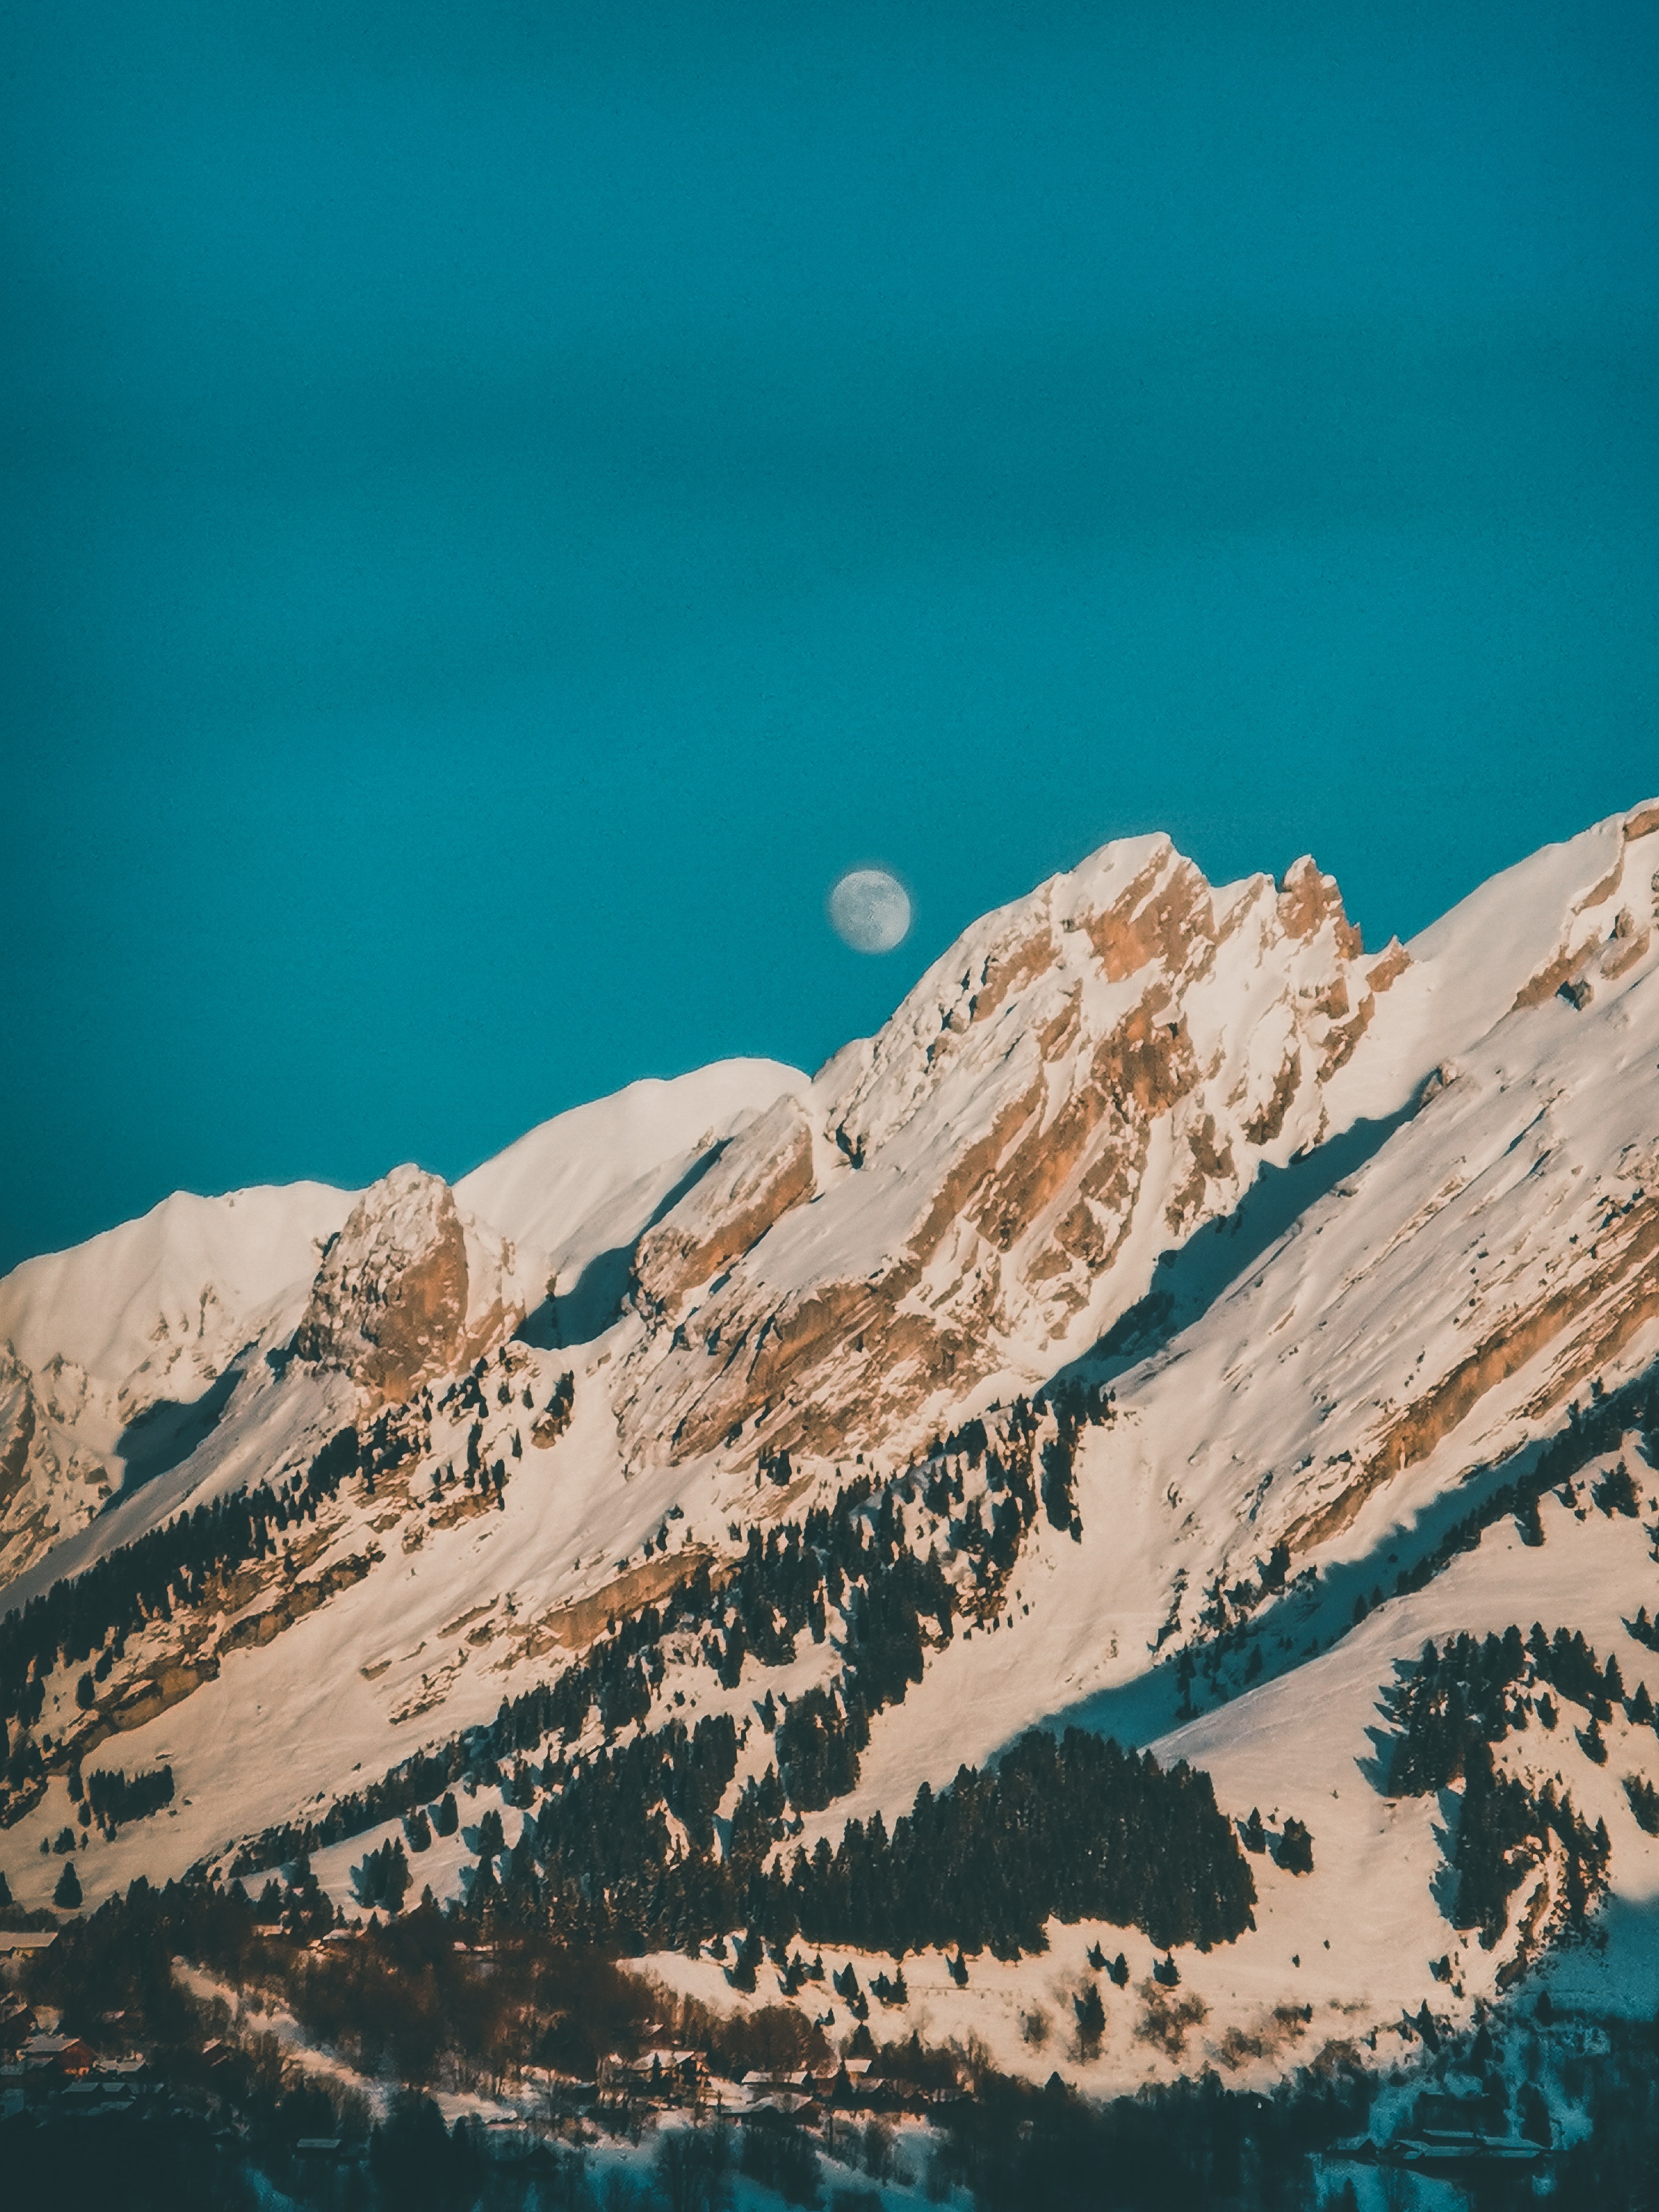
blue, sky, mountainous landforms, mountain, turquoise, aqua, azure, mountain range, water, cloud, tree, geology, rock, sea, summer, landscape, ocean, ridge, hill, vacation, fell, national park, alps, lake, reflection, world, winter, terrain, coast